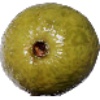
Label: Guava 1